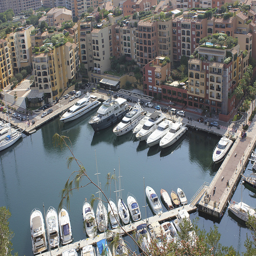
A harbor filled with lots of boats surrounded by tall buildings.
A cityscape with a marina with boats and a pier.
A beautiful marina with many boats docked in it.
some buildings and some boats are docked in a harbor
A harbor housing a number of yachts in a large city.